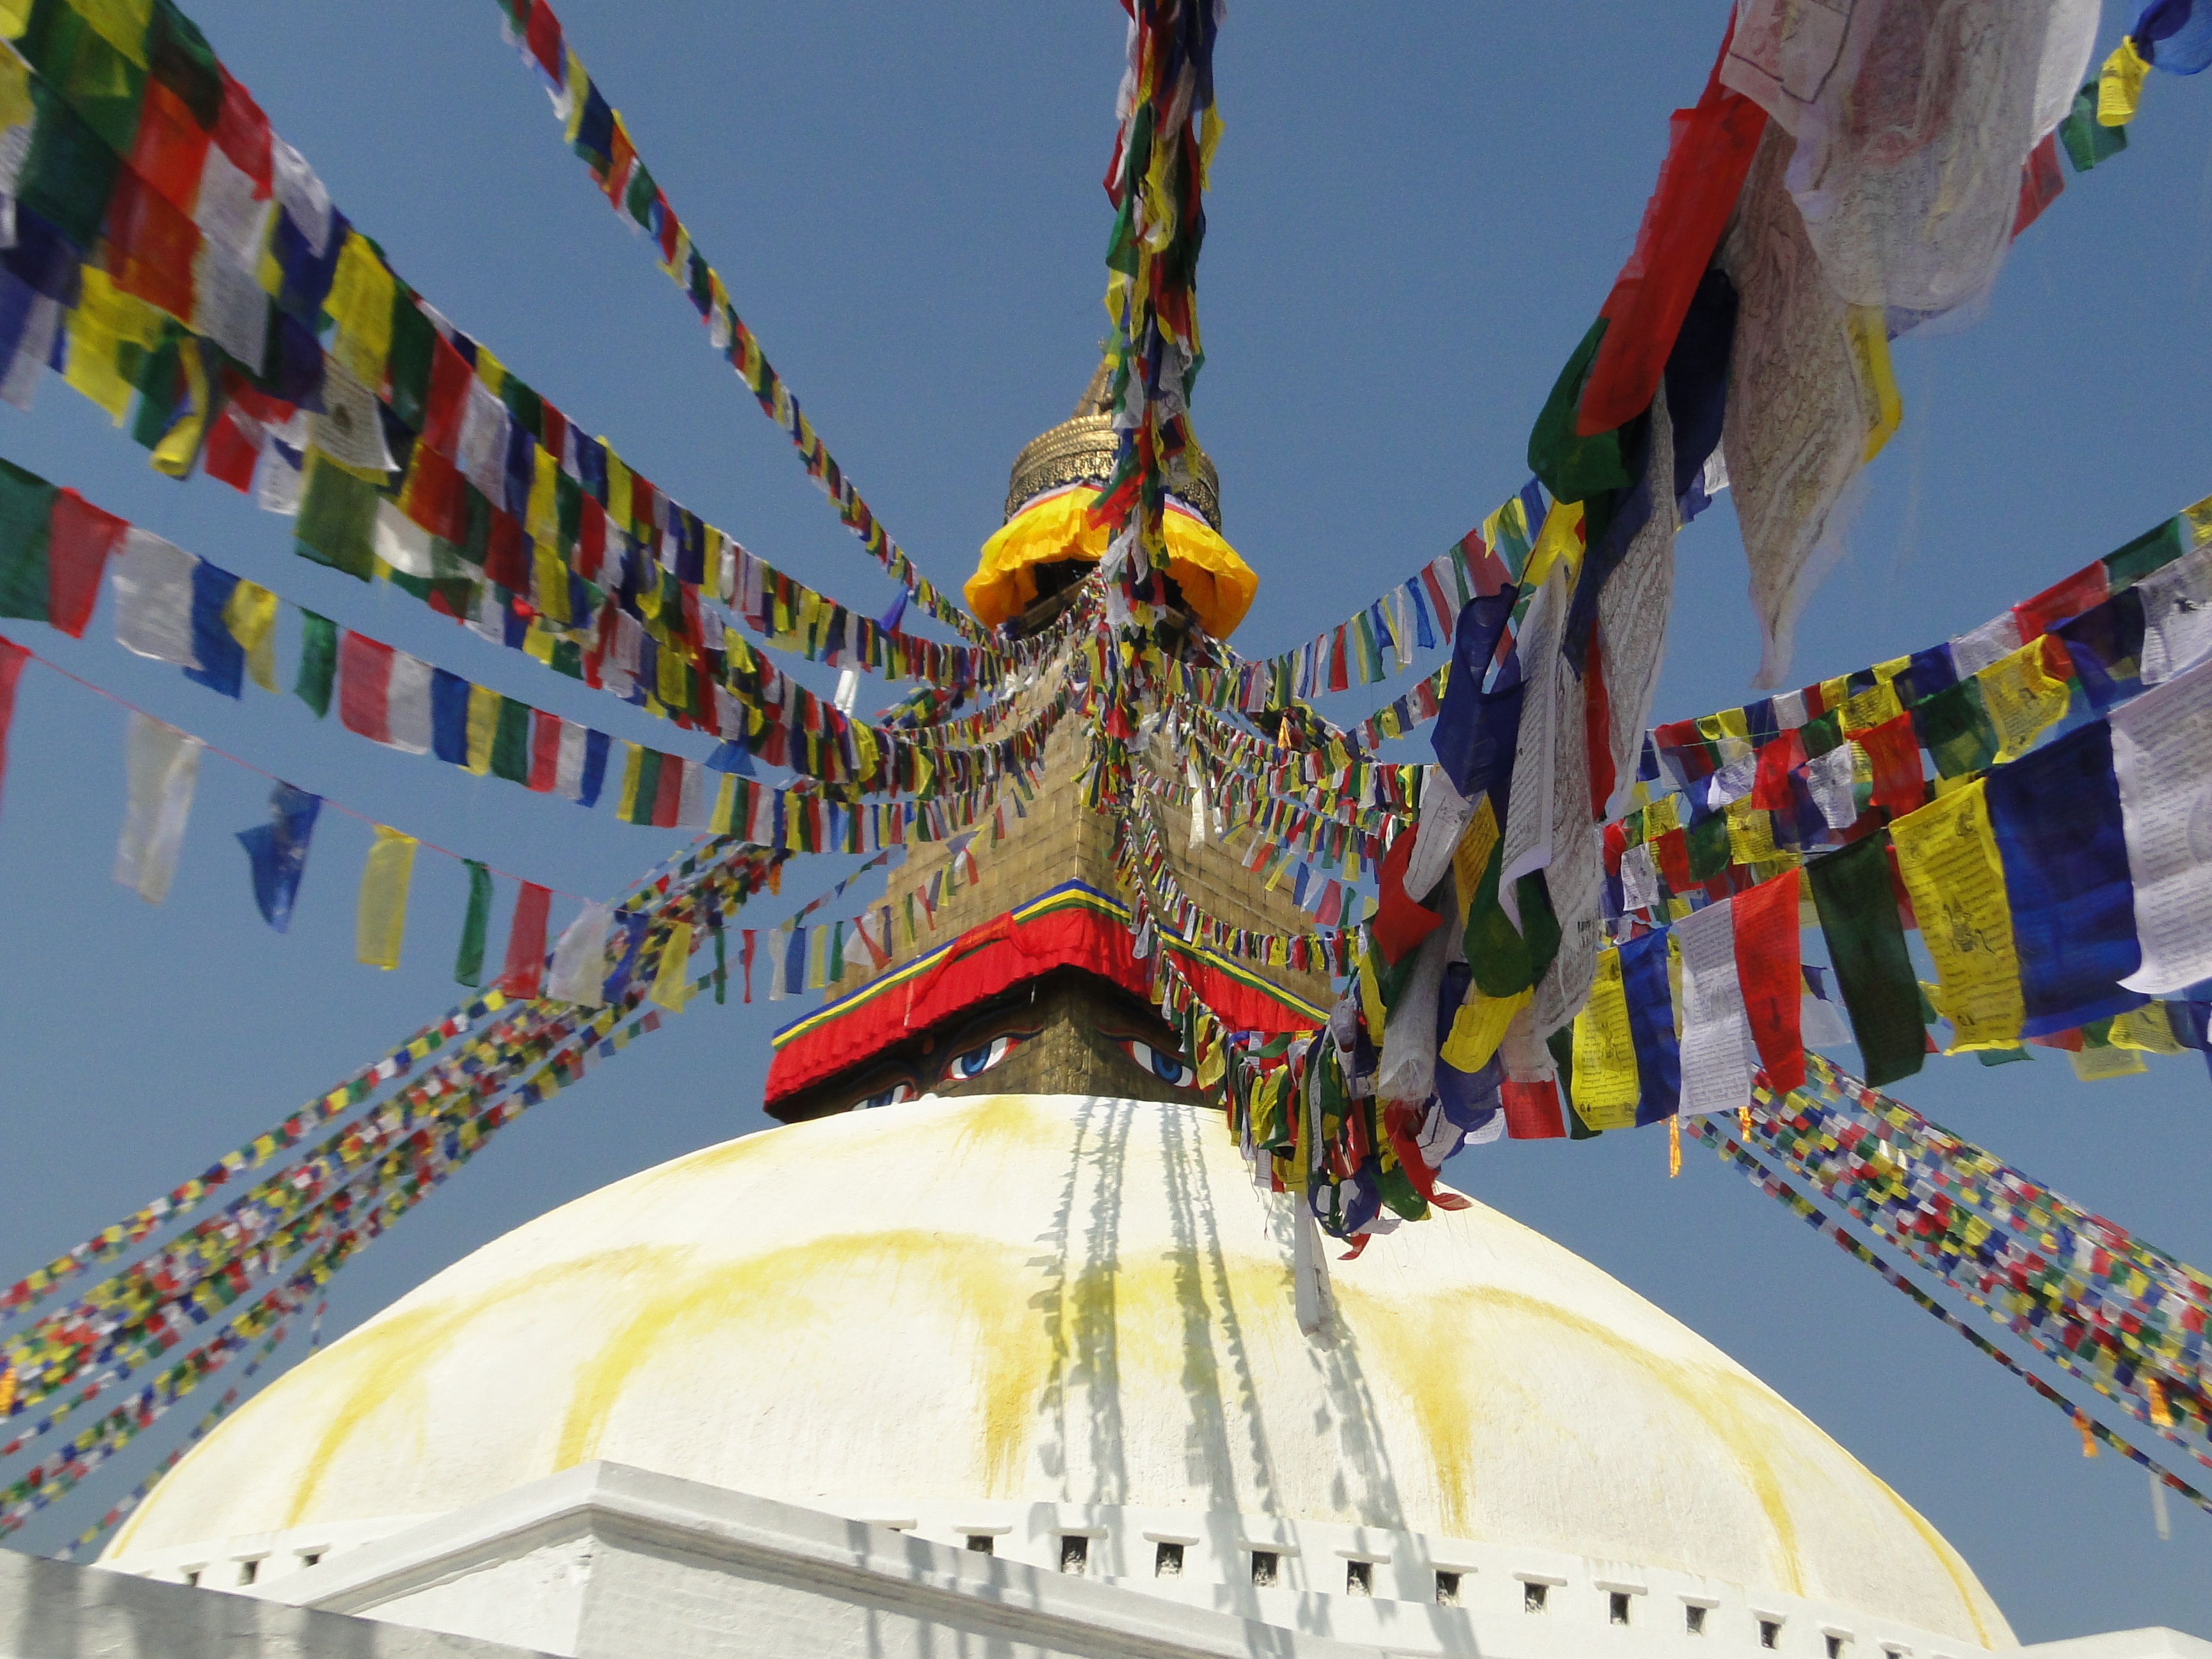
carnival, amusement park, park, buddhist, roller coaster, nepal, festival, stupa, kathmandu, amusement ride, outdoor recreation